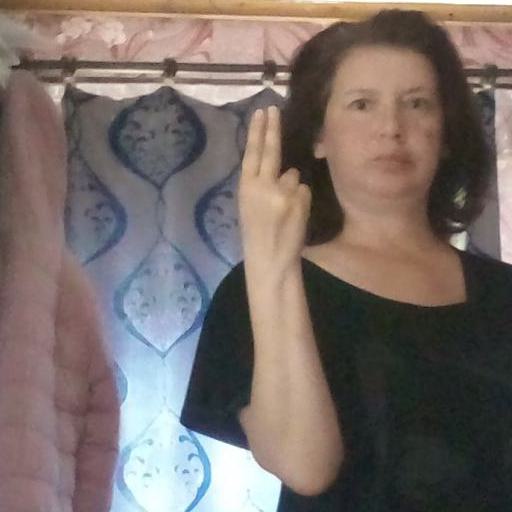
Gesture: two_up_inverted